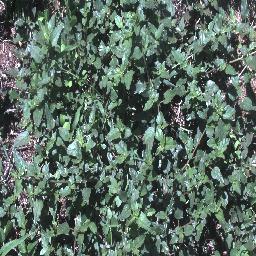
Label: negative